The American Forum of the Air

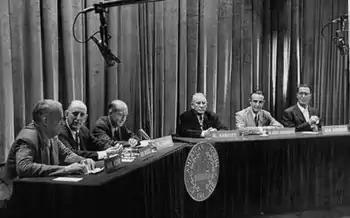
Theodore Granik and panelists in a July 1952 broadcast

The American Forum of the Air, hosted by Theodore "Ted" Granik (1907–1970), is a public affairs panel discussion program, the first series of its kind on radio. It aired on the Mutual Broadcasting System and NBC from 1934 to 1956. Notable guests, such as Franklin D. Roosevelt (before he was president), journalist Dorothy Thompson, New York mayor Fiorello H. La Guardia, U.S. Senators Harry Truman and Robert A. Taft, discussed a wide range of topics, from the New Deal to fascism. The series won a Peabody Award in 1940.